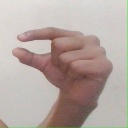
अक्षर: ग